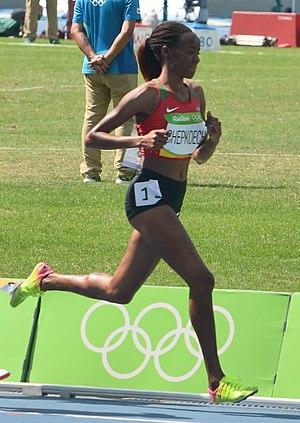
Finale du 3000m steeple des jo de Rio 2016: Beatrice Chepkoech